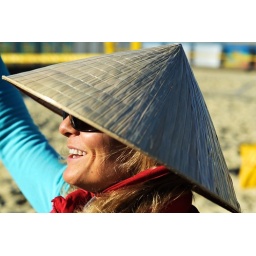
People Competing in a winter beach volleyball tournament in Yellowave Brighton with fun hats on